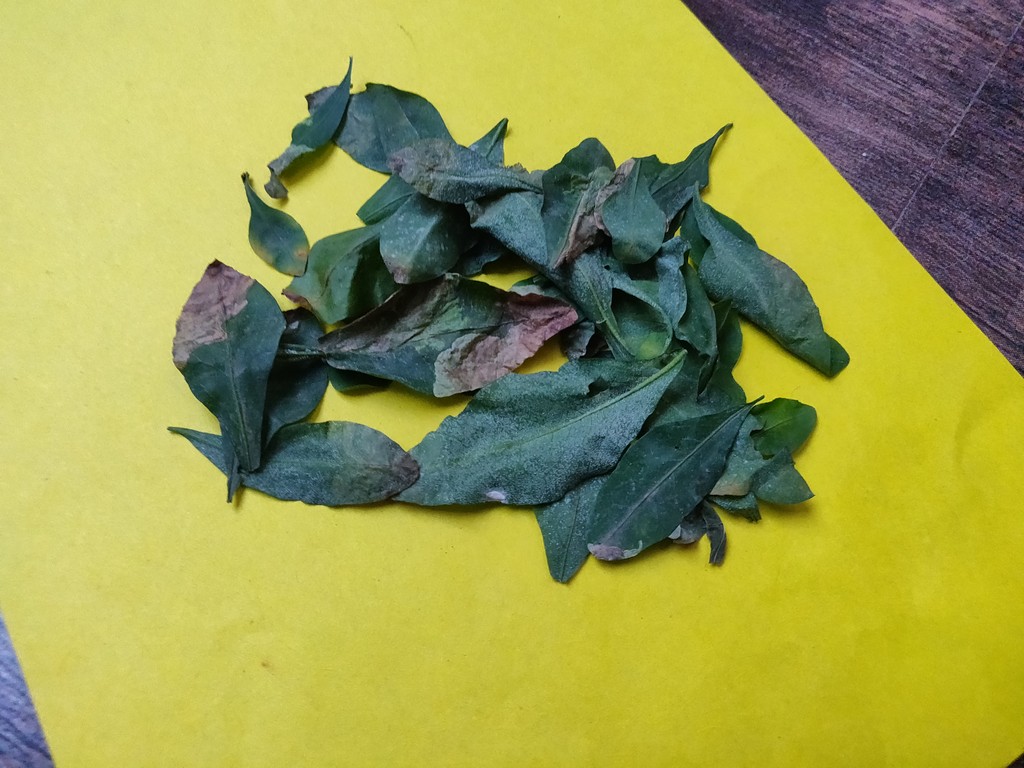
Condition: Unhealthy
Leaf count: multiple
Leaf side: unknown